Maxime Lalanne

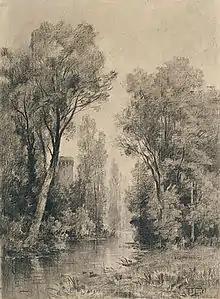

François Antoine Maxime Lalanne (November 27, 1827 – July 29, 1886) was a French artist known for his etchings and charcoal drawings (fusain).